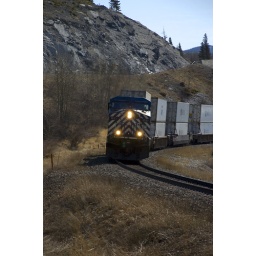
CP Rail freight train traveling along highway 1A near Exshaw, Alberta